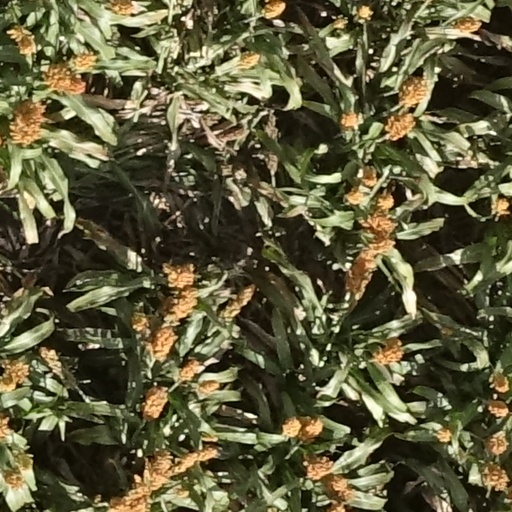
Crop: sorghum